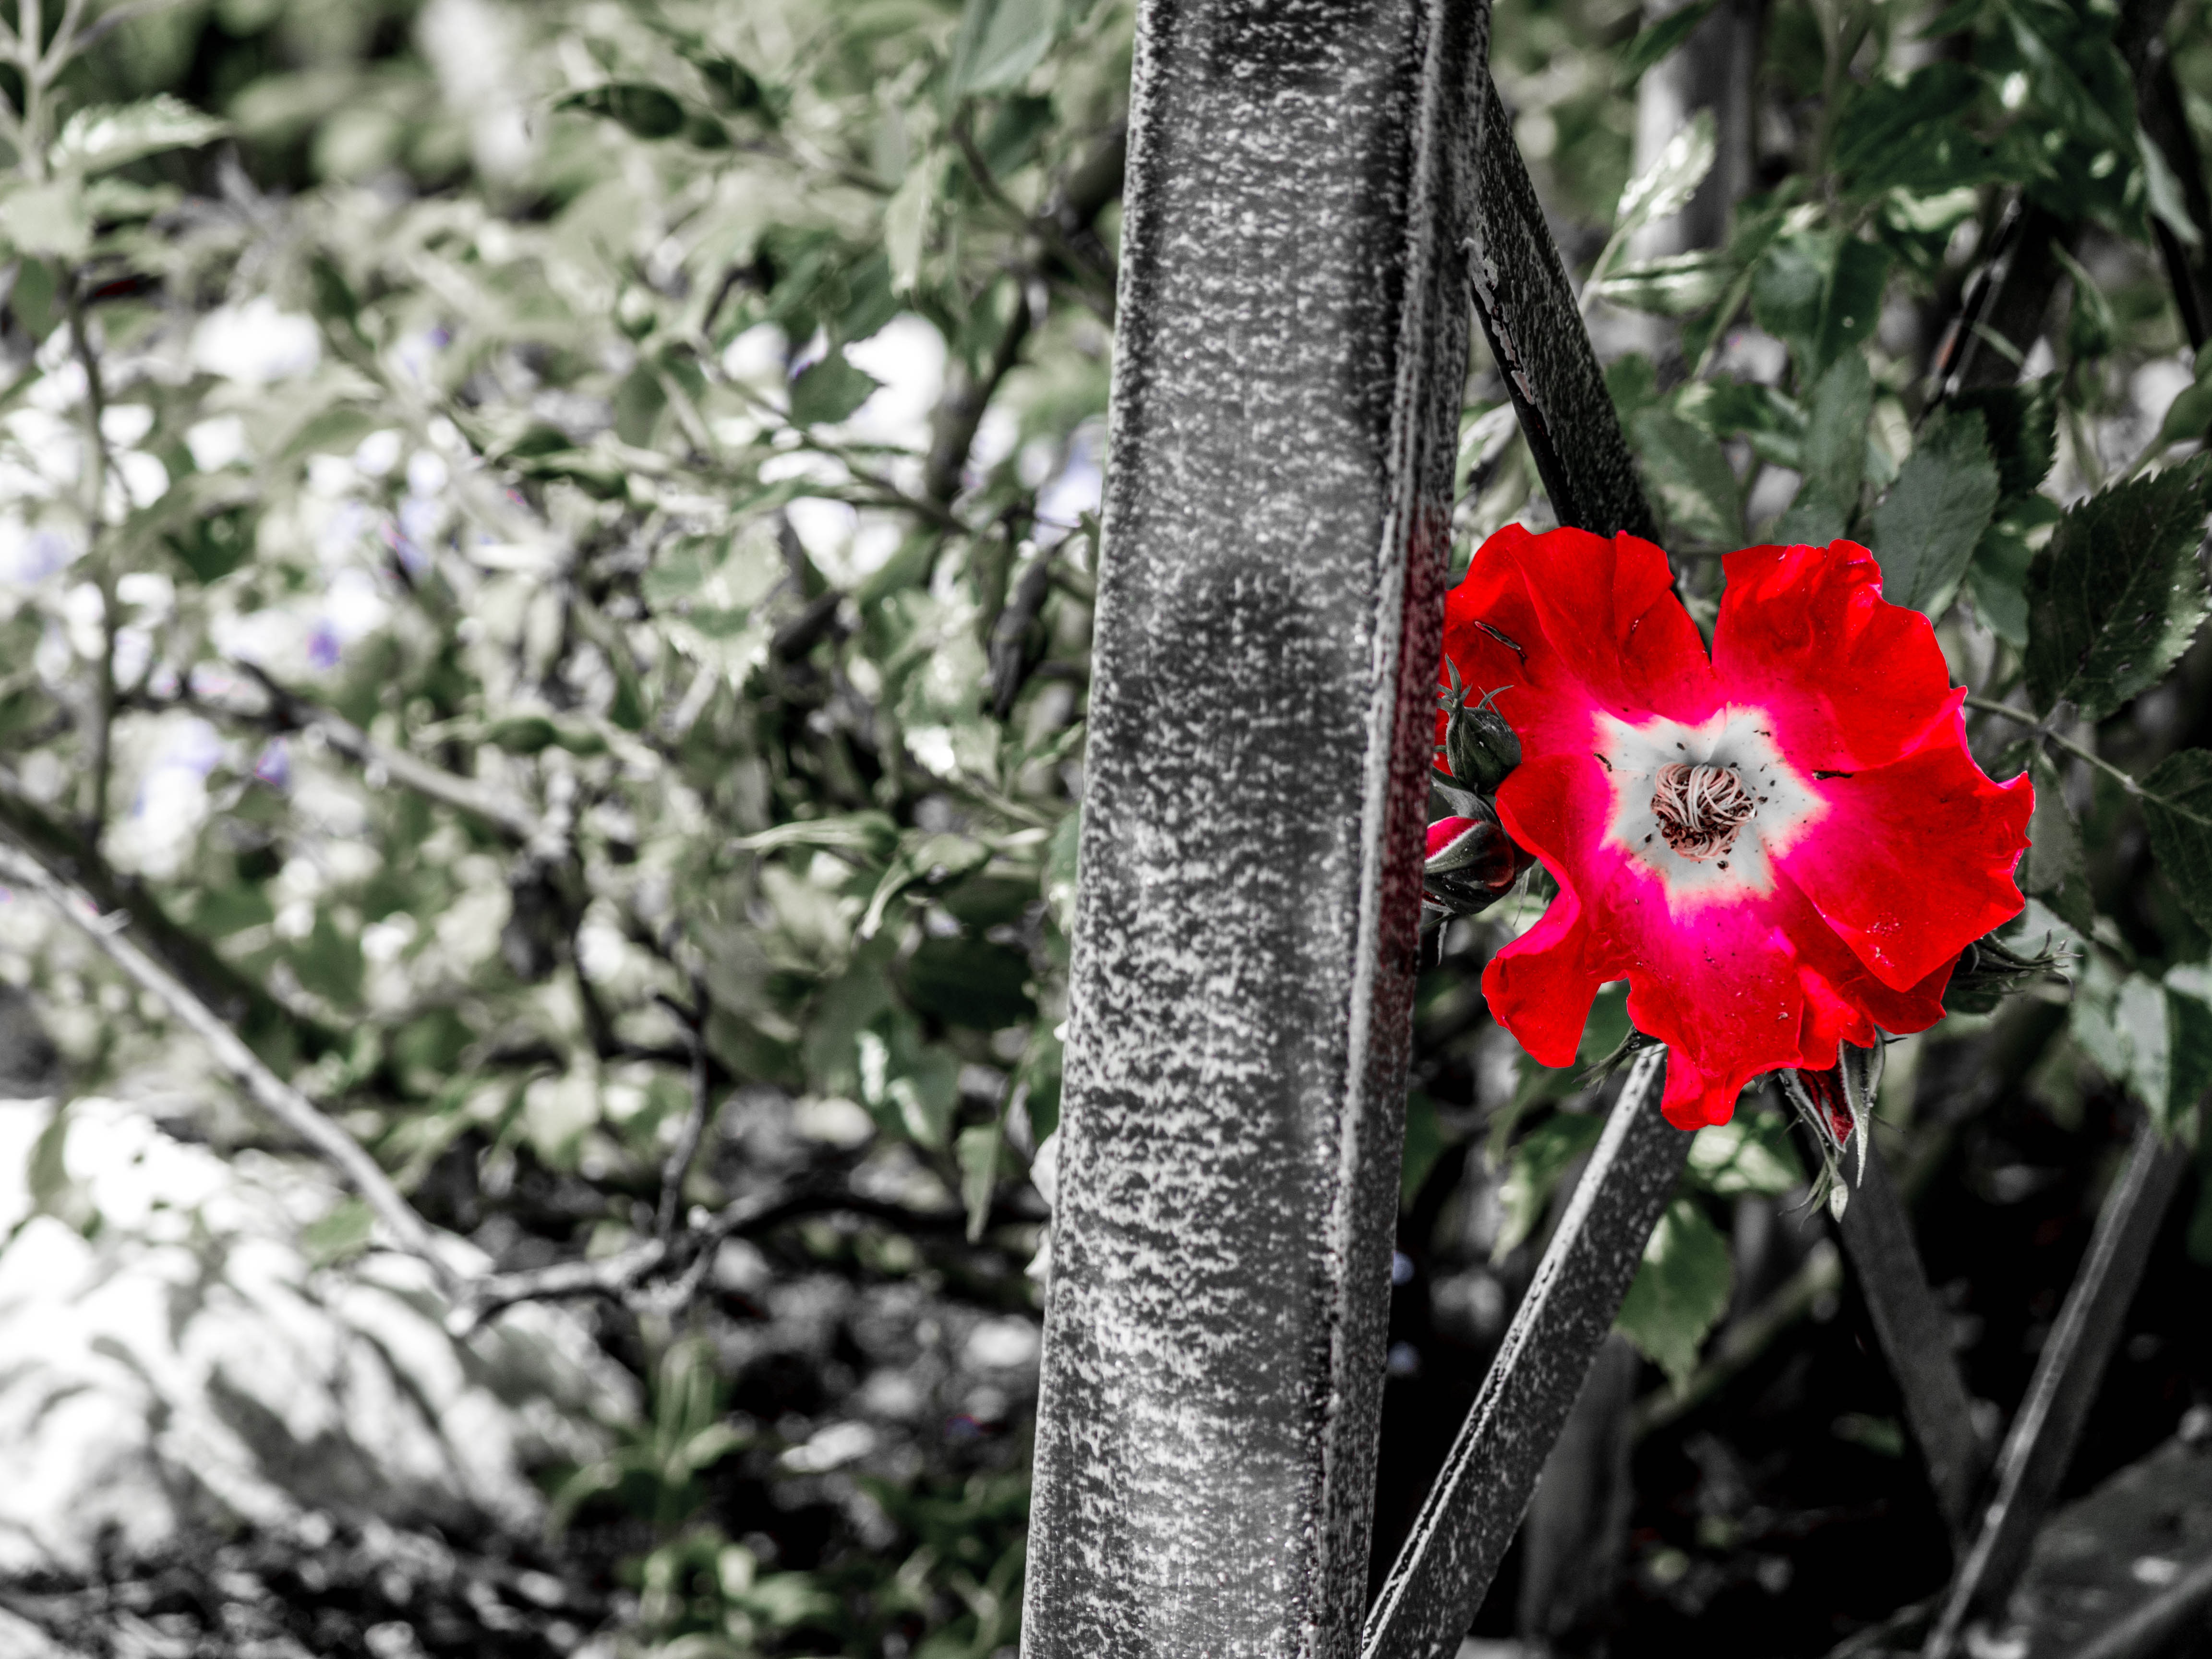
nature, blossom, plant, leaf, flower, rose, spring, red, botany, garden, flora, wildflower, flowers, macro photography, flowering plant, land plant